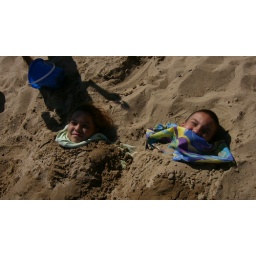
Randy and Michaela covered in sand at Plattsburgh beach - summer 2007